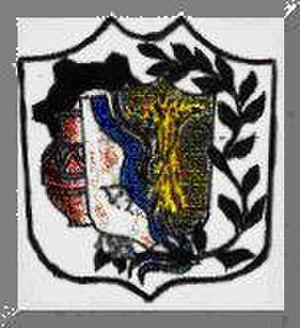
San Javier est une ville d'Argentine dans la province de Santa Fe ainsi que la capitale du Département de San Javier de la dite province.